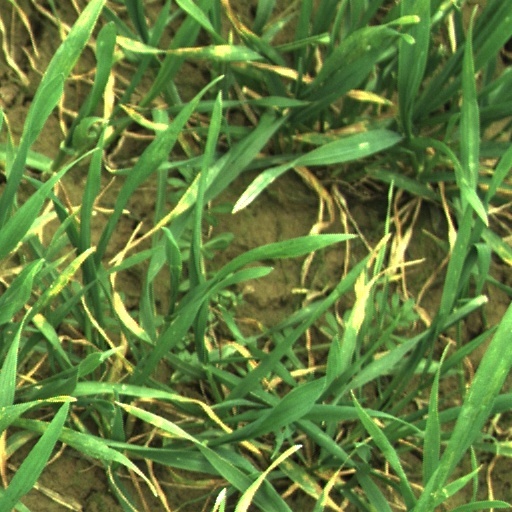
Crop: wheat